Civita, San Diego

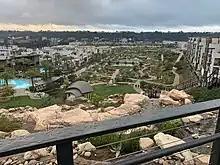
Civita Park

In 2013, following hundreds of public meetings and 10 years of planning, the San Diego Parks and Recreation Board approved the design of Civita’s central park, Civita Park. Construction of the park began in 2014 and was completed in 2015.